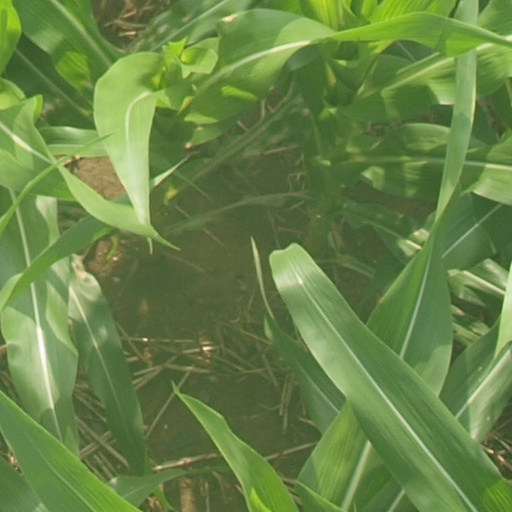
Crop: maize; corn